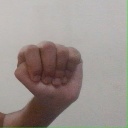
अक्षर: ठ